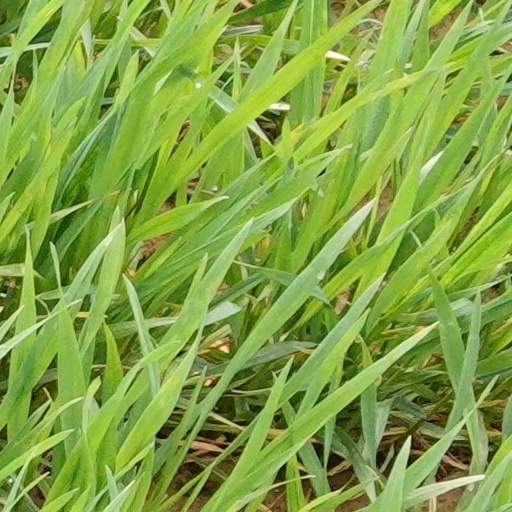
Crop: wheat